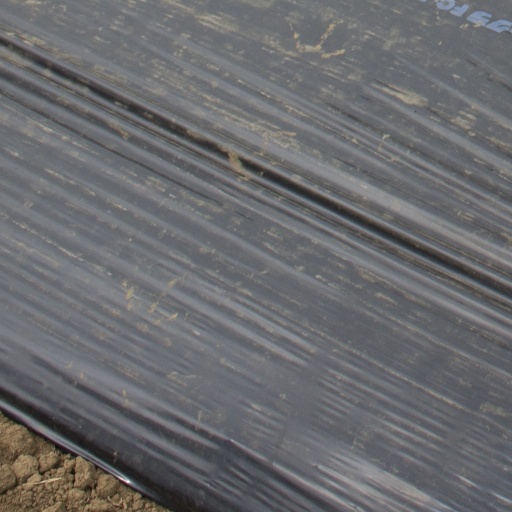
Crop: Jerusalem artichoke